Silver Sands, Western Australia

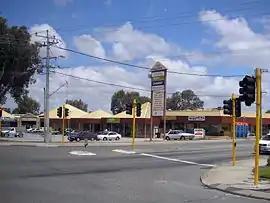
Silver Sands near Mandurah

Silver Sands is an inner northern coastal suburb of Mandurah, Western Australia.